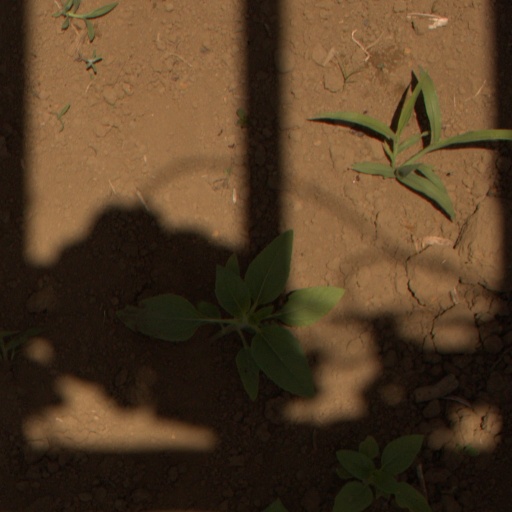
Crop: Jerusalem artichoke